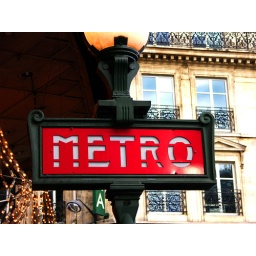
A red Metro sign in Paris.